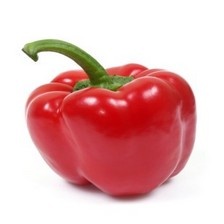
Label: capsicum